Radiotelevisiun Svizra Rumantscha

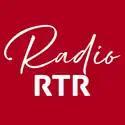
Radio RTR logo

Radio RTR is a Swiss radio station broadcasting in Romansh. The Editor in Chief is Flavio Bundi.